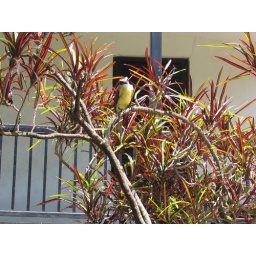
Yellow bird in tree